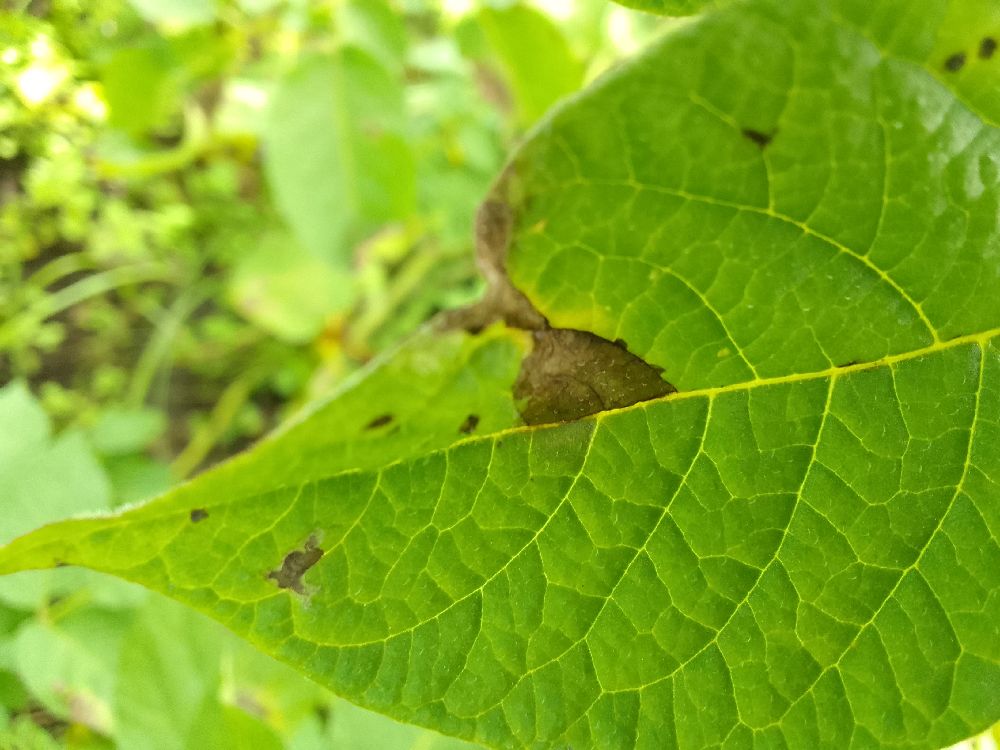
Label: Late blight